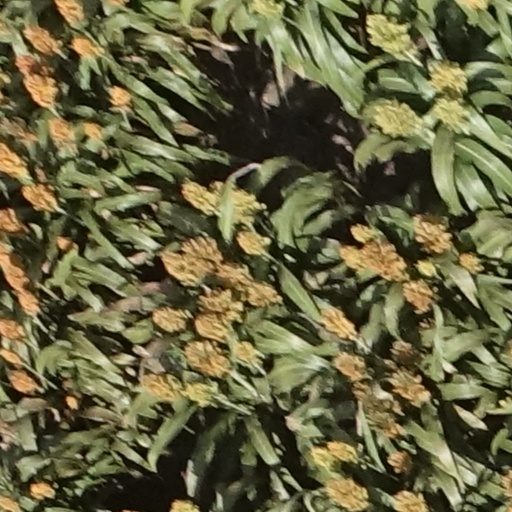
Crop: sorghum